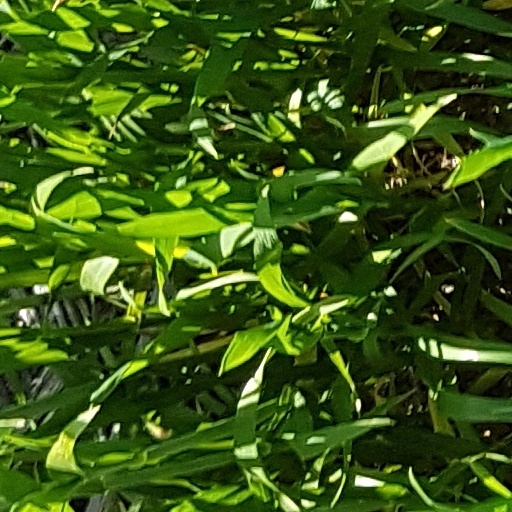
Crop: wheat